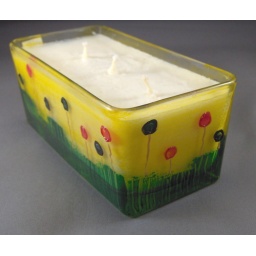
Hpim0520.Jpg. Soy wax candle in a handpainted glass container, scented with green tea fragrance oil. Happy Spring!